Pollera

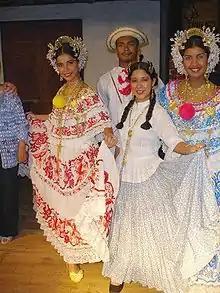
Image of Panamanian : a red , an older traditional and a blue (lit. 'luxury ')

The Panamanian pollera is recognized as one of the most elaborate traditional garments in the Americas, with origins traced to the attire of Spanish women who arrived during the 16th and 17th centuries. The origins of the pollera are rooted in Spanish colonial influence, but reflect Panama’s broader history as a cultural crossroads shaped by Indigenous, European, and Afro-Antillean traditions and ways of dress. Polleras are traditional garments that serve as Panama’s national dress, particularly associated with the interior provinces of Panama.